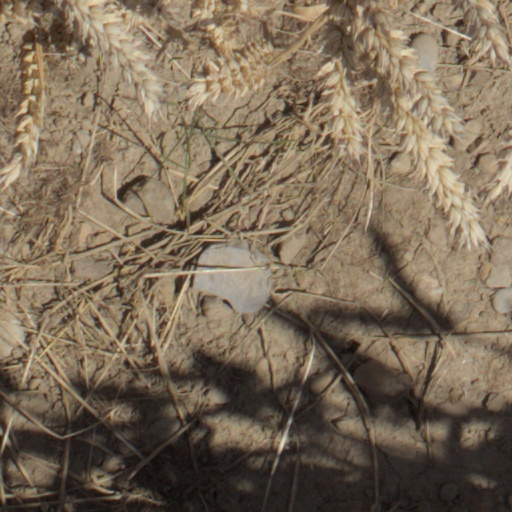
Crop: wheat